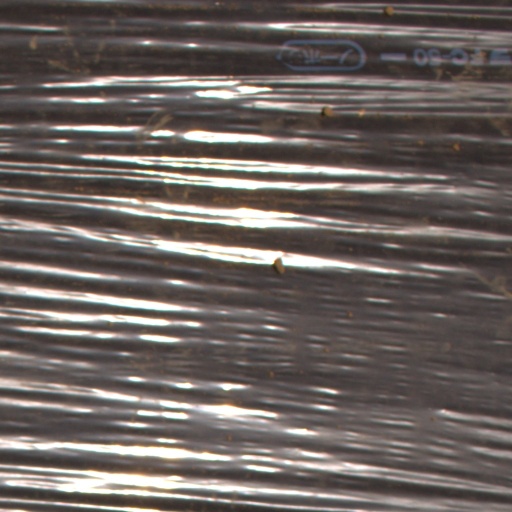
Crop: Jerusalem artichoke